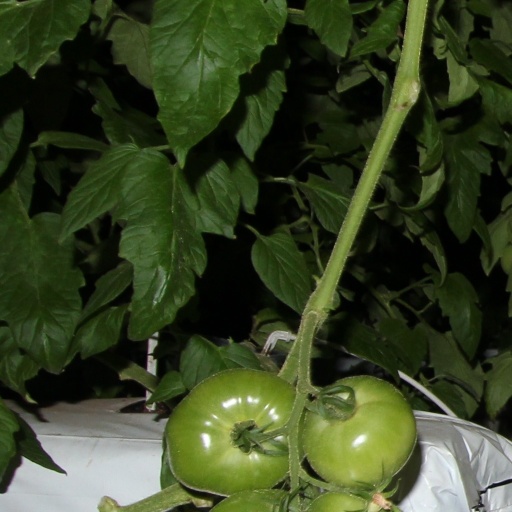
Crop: tomato